The Book of Opposites

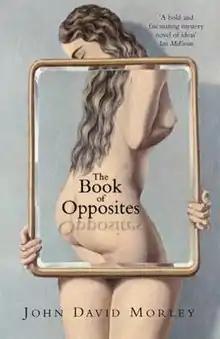
First Edition

The Book of Opposites (2010) is a novel by John David Morley, a love story set in Berlin in the aftermath of the fall of the Wall.